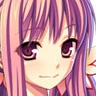
Portrait style: Anime Portrait